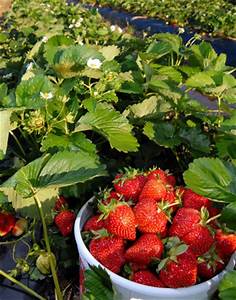
Label: Strawberry